Martin Olav Sabo Bridge

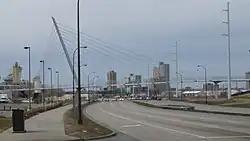
The Martin Olav Sabo Bridge viewed from the south, from around 28th Street.

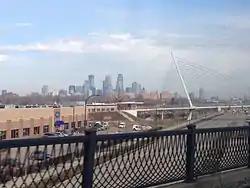
Downtown Minneapolis and the Martin Olav Sabo Bridge from the Hiawatha Avenue bridge over Lake Street, on the METRO Blue Line light rail train.

The Martin Olav Sabo Bridge is a bridge in the city of Minneapolis and the first cable-stayed suspension bridge in the U.S. state of Minnesota. Formerly the Midtown Greenway Pedestrian Bridge, it was renamed in honor of former Representative Martin Olav Sabo, a fourteen-term member of Congress from Minnesota.